Marib

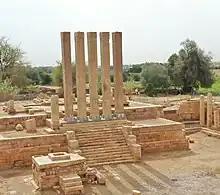
The Barran Temple, a relic of the Sabaean era

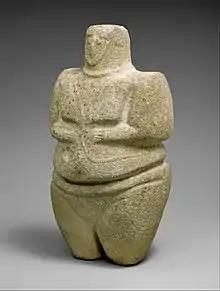
Stone-carved female figure wearing a strap and a necklace, 3rd–2nd millennium BC, sandstone, 27.5 x 14.3 x 14.3 cm, in the Metropolitan Museum of Art (New York City)

The Sabaean kingdom was based around Marib, with territory in northern Yemen. The Sabaean kings made their capital at Marib, and built great irrigation works such as the Marib Dam, whose ruins are still visible. The Marib Dam supported a flourishing culture for more than a thousand years. They also built castles and temples in the area, including, most notably the temples of Almaqah at Awwam and Barran. Saba was known for dealing in the lucrative frankincense and myrrh trade.